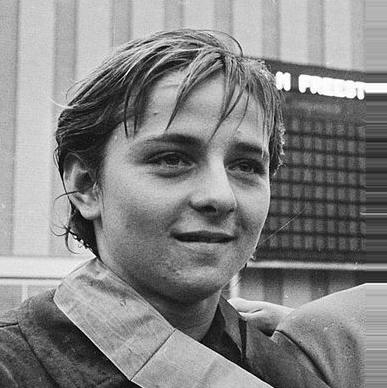
Age: 17